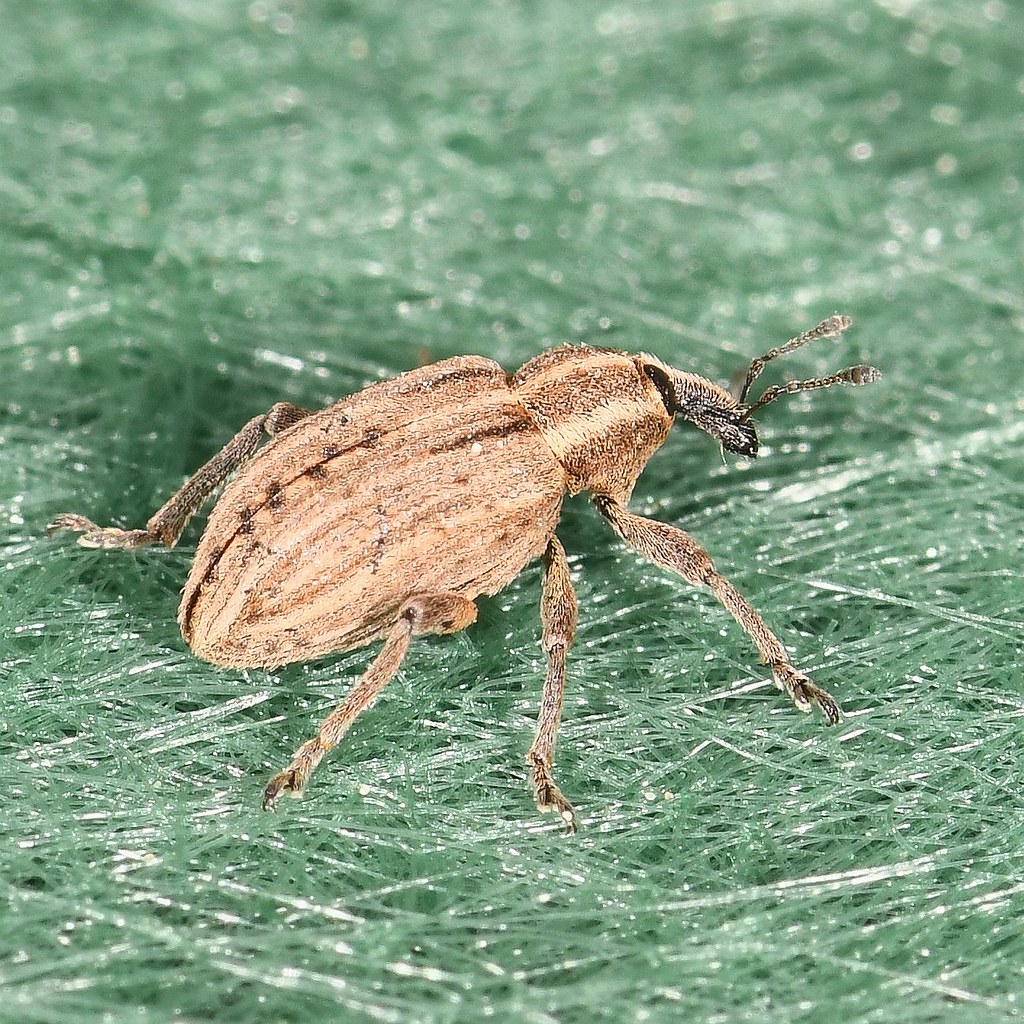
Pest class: pea_leaf_weevil